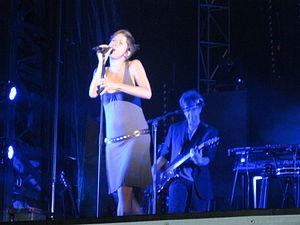
Daniel Lavoie a offert une performance aux FrancoFolies de Montréal, le 20 juin 2013, à la place des Festivals. Bruno Pelletier, Catherine Major, Paul Daraiche et Slim Williams ont participé au spectacle.
Catherine Major, née en 1980, est une auteur-compositrice-interprète québécoise qui fait également carrière en France.